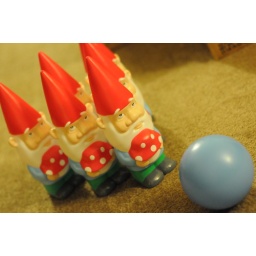
The blue ball is in the right position on the second try.